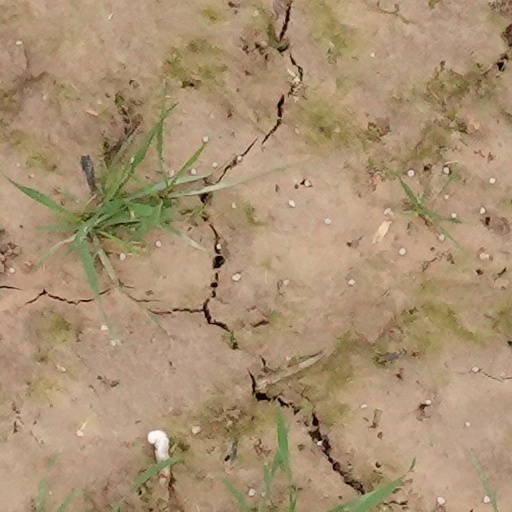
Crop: wheat